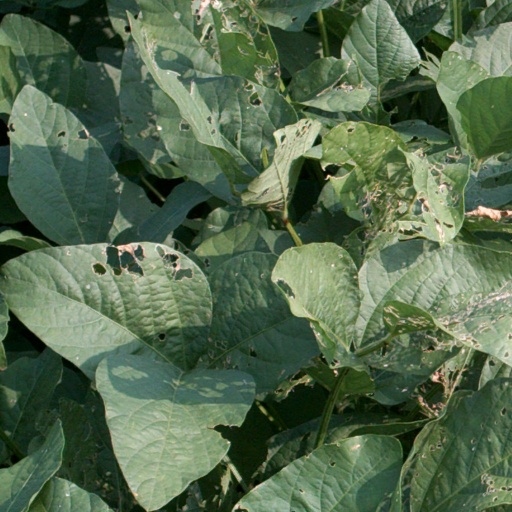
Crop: soybean